Pope Kedron of Alexandria

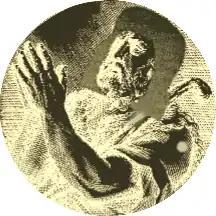

Kedron of Alexandria, also called Kedronos, was the 4th Patriarch of Alexandria.